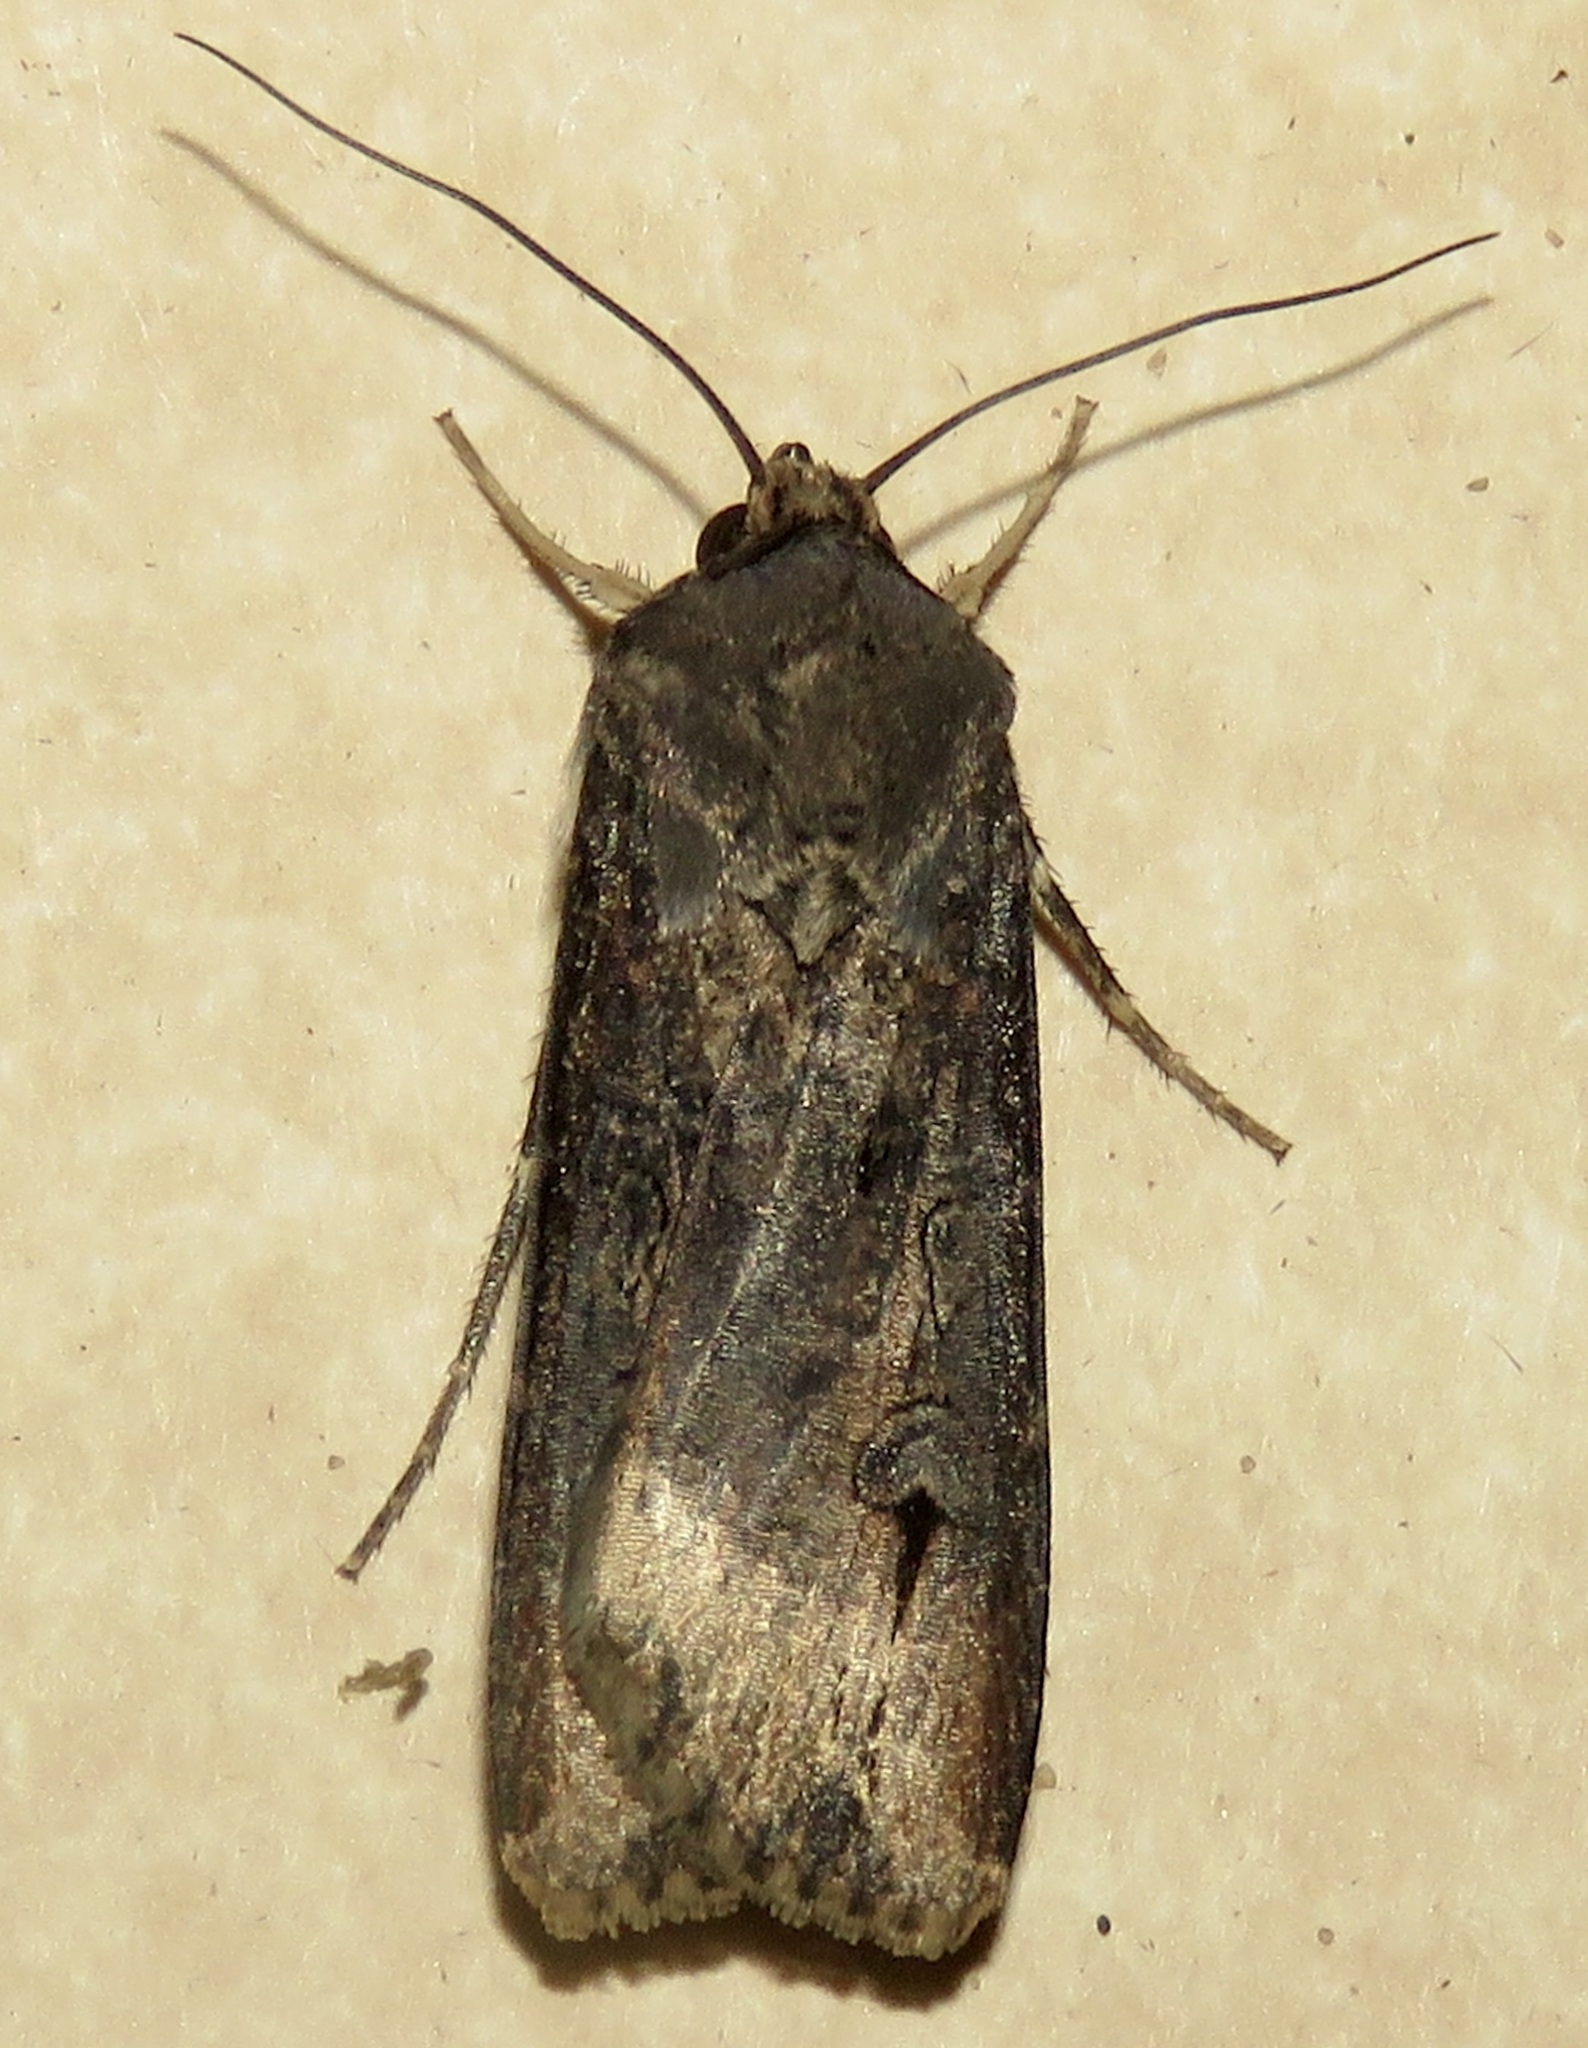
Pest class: cutworms